Moscow trials

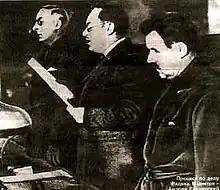
Prosecutor General Vyshinsky (centre), reading the indictment, in 1937

This trial involved 17 lesser figures including Karl Radek, Yuri Pyatakov, Grigory Sokolnikov, and Leonid Serebryakov. Alexander Beloborodov was also arrested and intended to be tried along with Radek, but did not make the confession required of him, and so he was not produced in court. Thirteen of the defendants were eventually executed by shooting (Pyatakov and Serebryakov among them). The rest (including Radek and Sokolnikov) received sentences in labour camps, where they were later murdered.